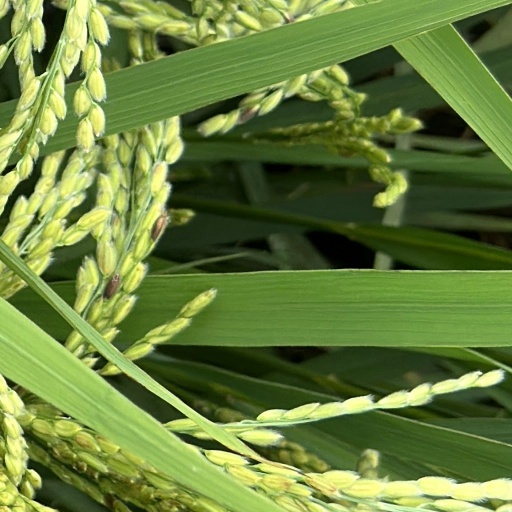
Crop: rice